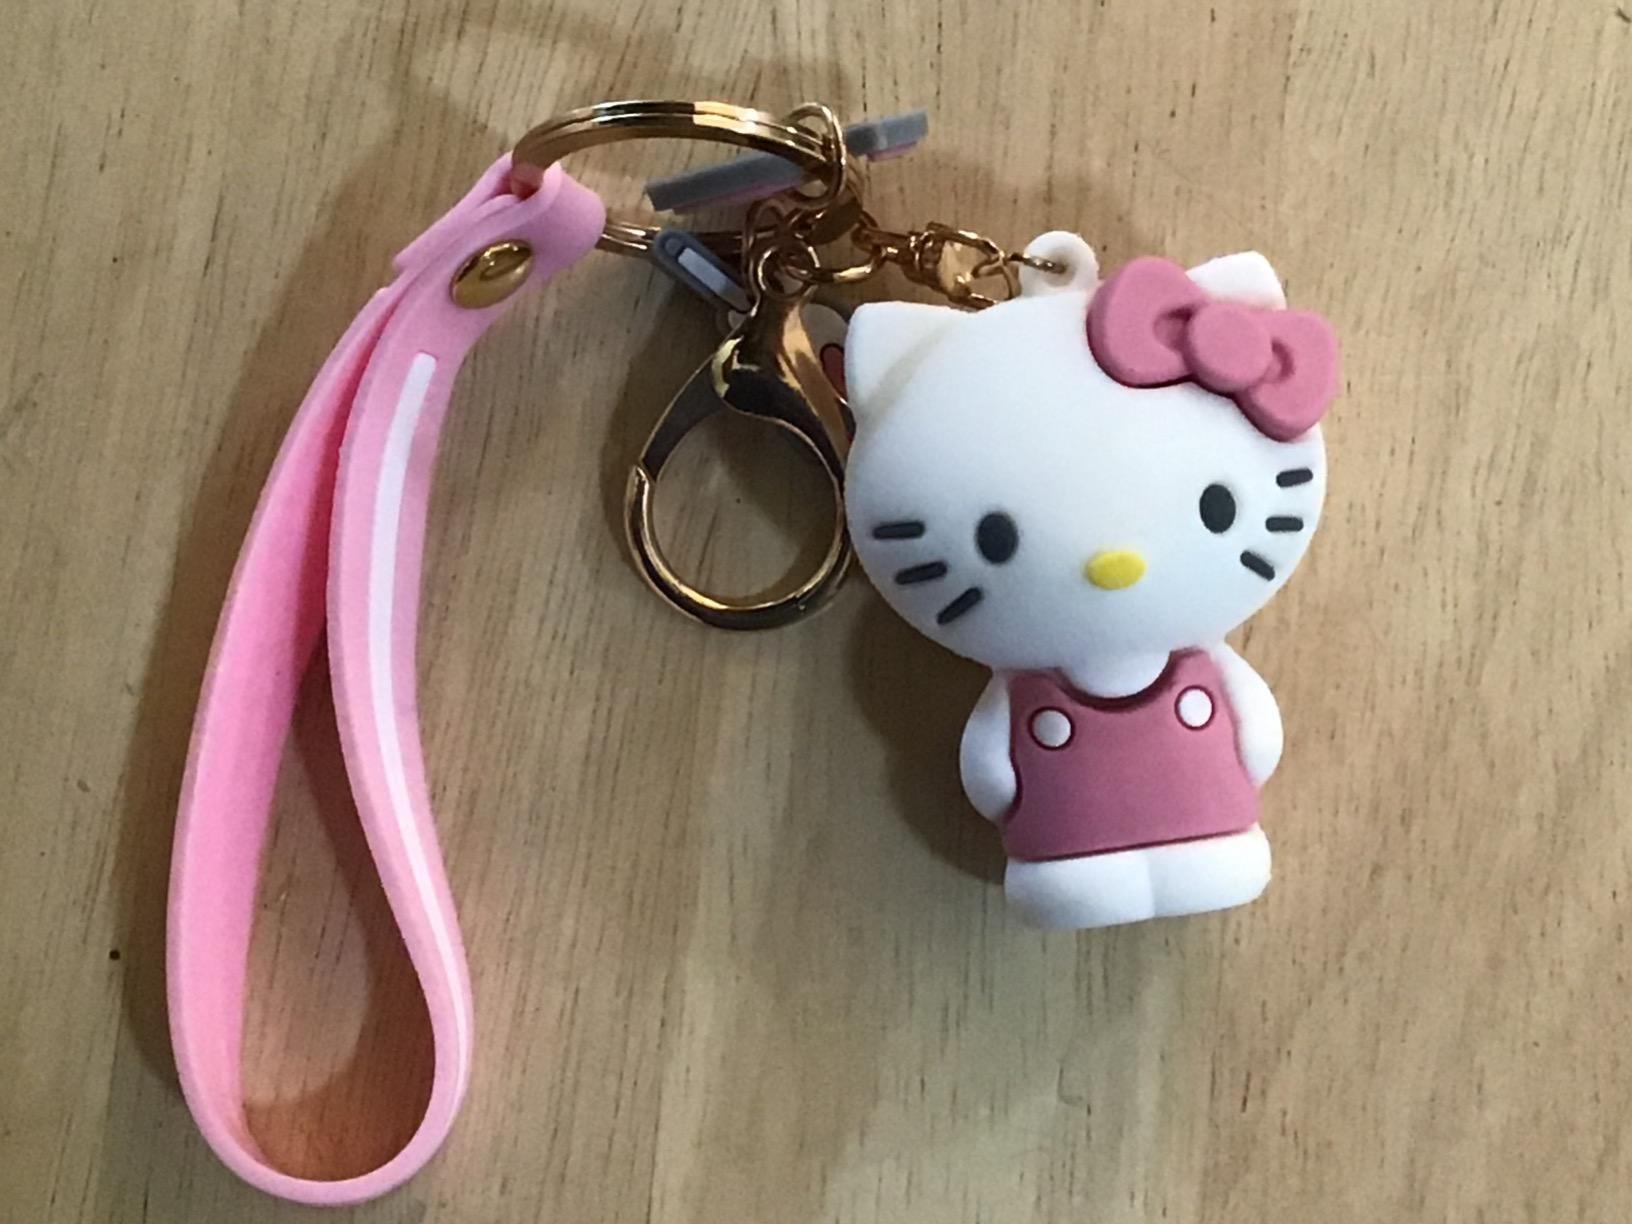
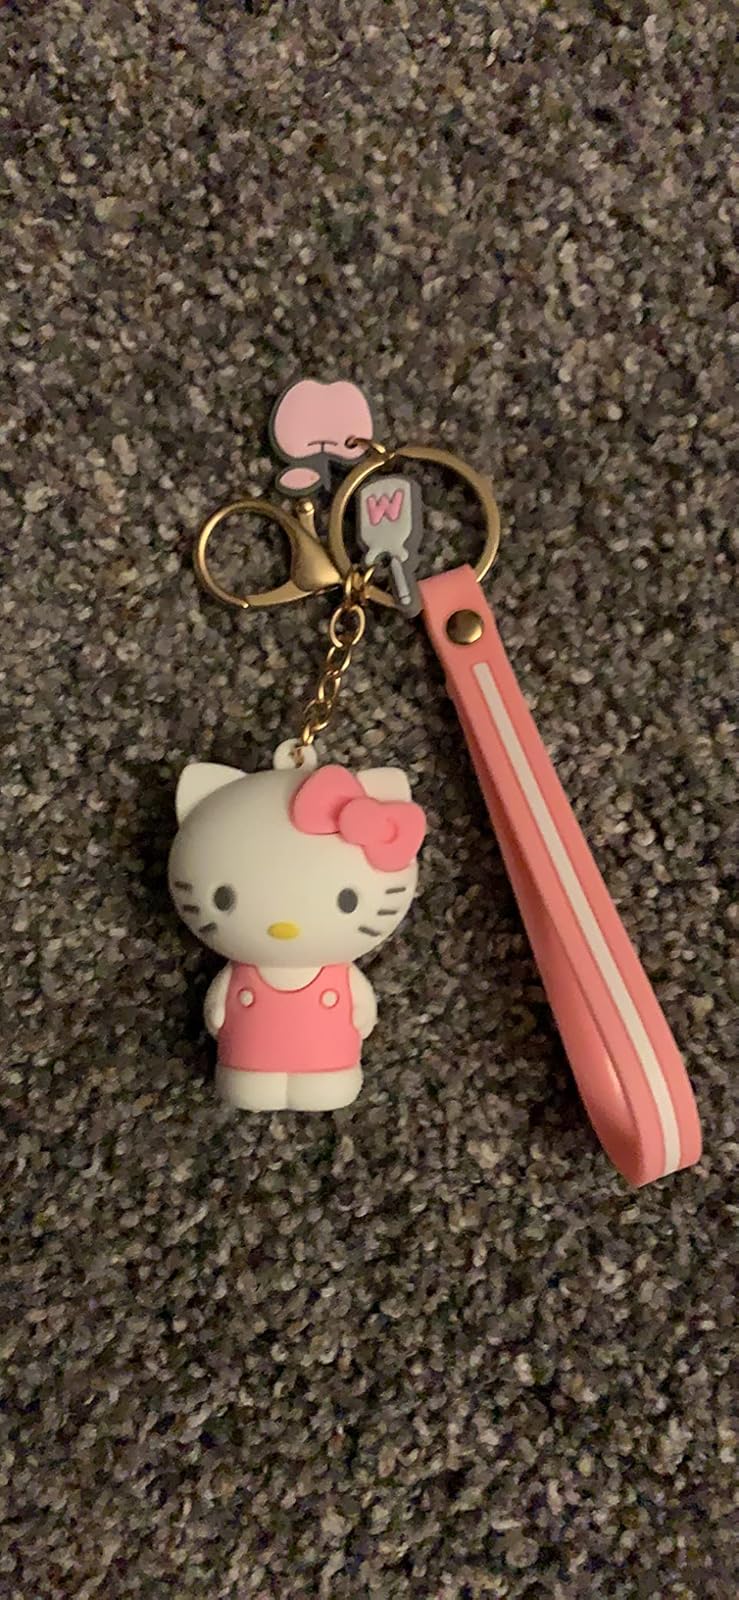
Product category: accessories_keychain
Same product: no